Self-adhesive stamp

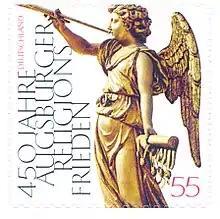
2005 self-adhesive stamp of Deutsche Post. (450 years after "Augsburger Religionsfrieden")

A self-adhesive stamp is a postage stamp with a pressure-sensitive adhesive that does not require moistening in order to adhere to paper. They are usually issued on a removable backing paper.